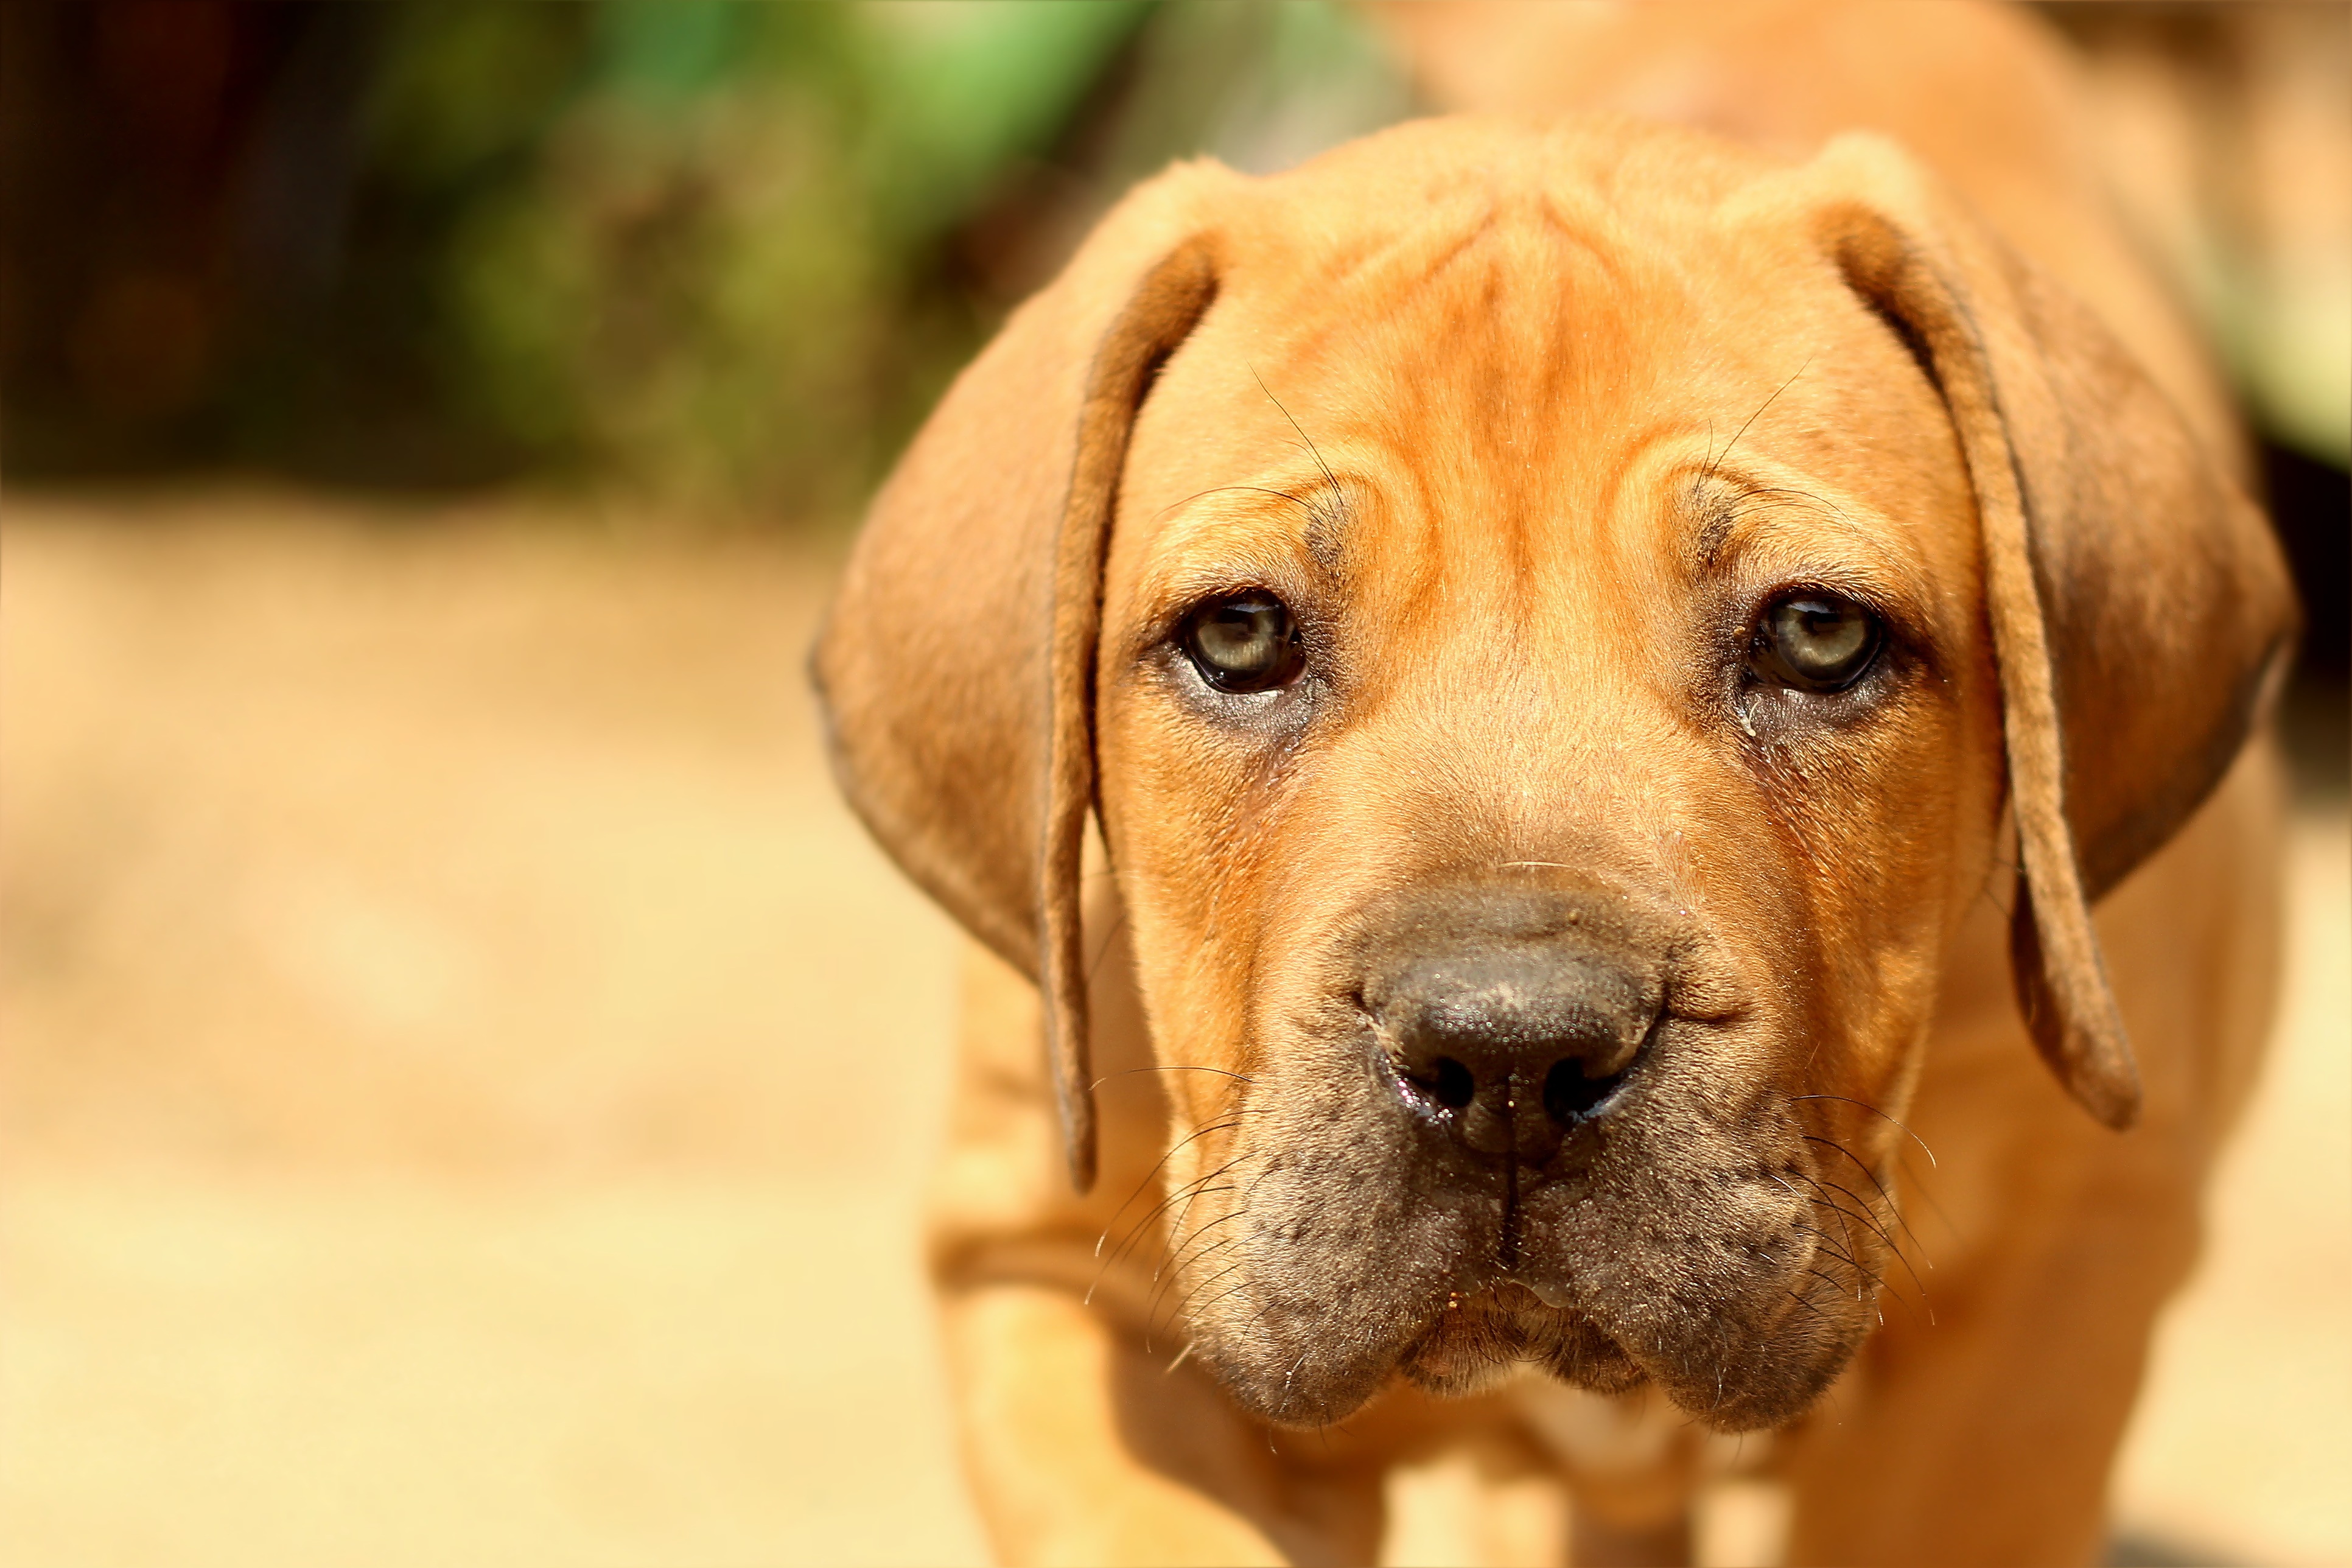
puppy, dog, animal, mammal, beast, vertebrate, dog breed, guard dog, rhodesian ridgeback, mastiff, boerboel, dog like mammal, carnivoran, peanut bulldog, animal sports, dog crossbreeds, tosa, broholmer